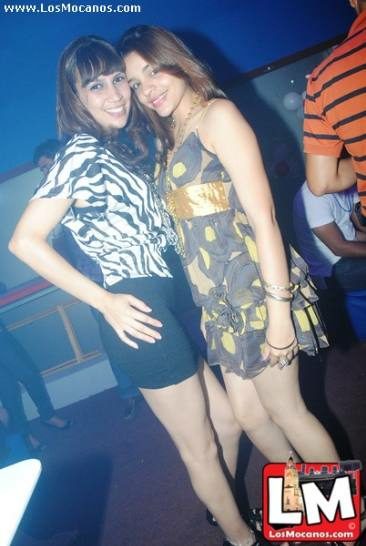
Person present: Yes